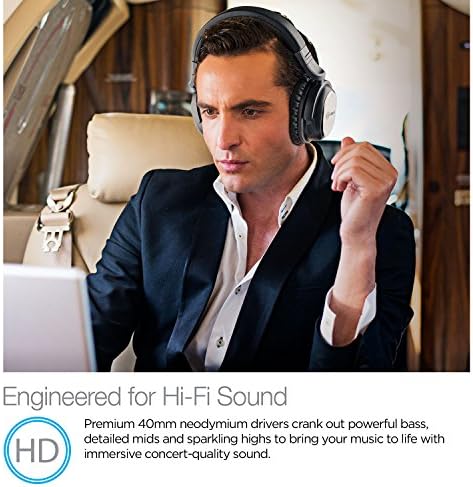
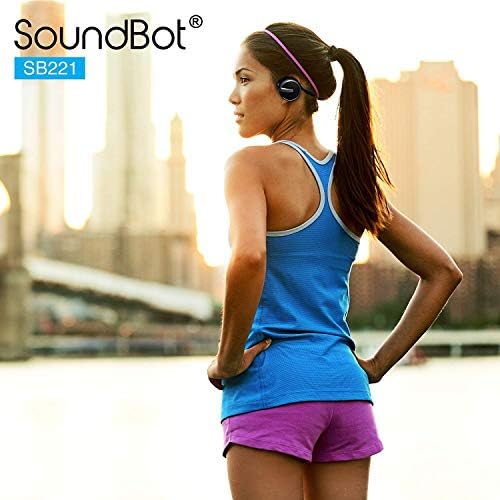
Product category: headphones
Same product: no